Inca Empire

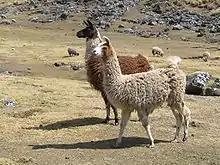
Camelids were a vital resource in Tahuantinsuyo. The Inca state ensured a supply of both meat and fiber from these animals.

The high infant mortality rates that plagued the Inca Empire caused all newborn infants to be given the term "wawa" when they were born. Most families did not invest very much into their child until they reached the age of two or three years old. Once the child reached the age of three, a "coming of age" ceremony occurred, called the "rutuchikuy". For the Incas, this ceremony indicated that the child had entered the stage of "ignorance". During this ceremony, the family would invite all relatives to their house for food and dance, and then each member of the family would receive a lock of hair from the child. After each family member had received a lock, the father would shave the child's head. This stage of life was categorized by a stage of "ignorance, inexperience, and lack of reason, a condition that the child would overcome with time". For Inca society, in order to advance from the stage of ignorance to development the child must learn the roles associated with their gender.